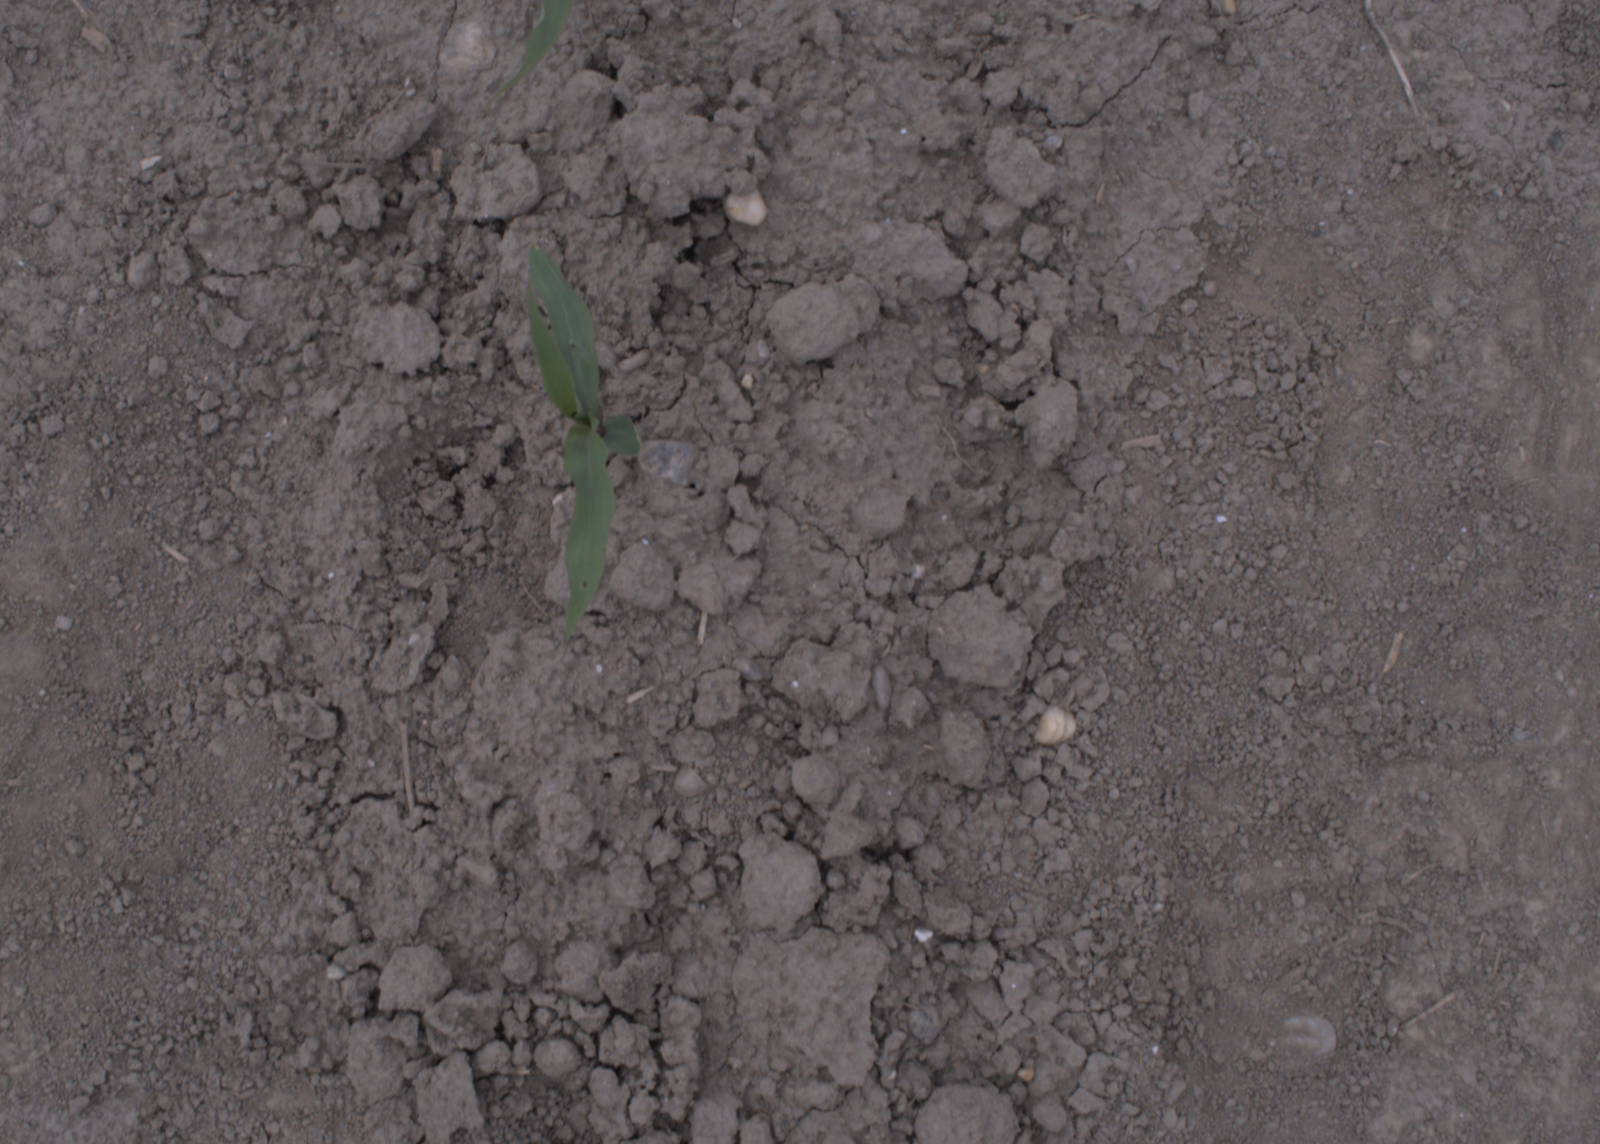
Capture date: 17.08.2020 11:13:02
Weather: cloudy
Wind: light
Seeding date: 21.07.2020
Plant canopy height (mm): 910